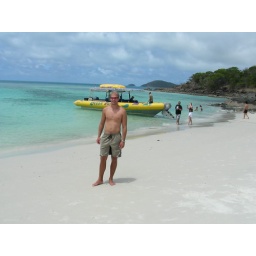
whitehaven beach with the wild thing boat in the background